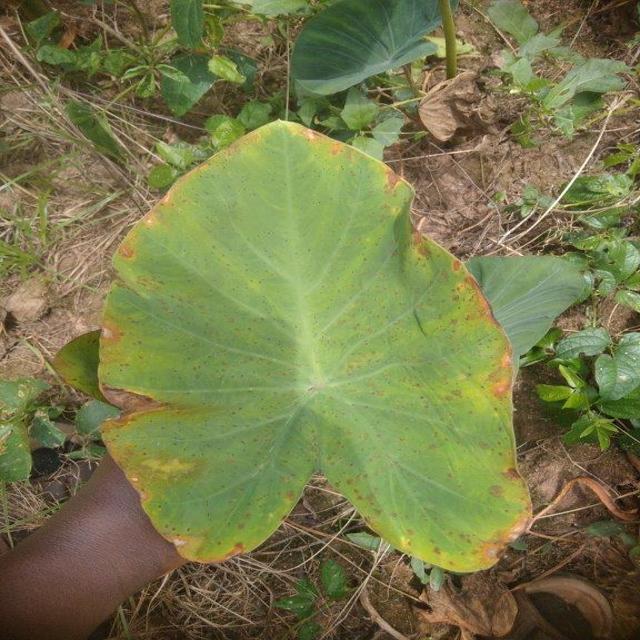
Label: Mid_Blight